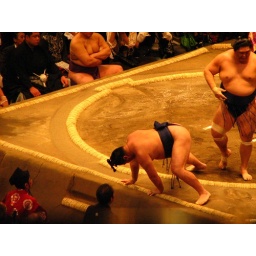
The guy in black on the floor needs a new pair of undies right about now.